Breakbot

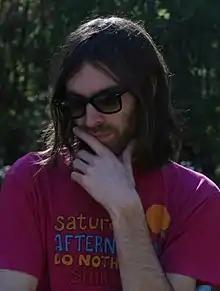
Breakbot in 2008

Thibaut Jean-Marie Michel Berland (born October 5, 1981), known professionally as Breakbot, is a French musician, record producer and a DJ who has been signed with Ed Banger Records since May 2009.